Gambling Ship (1933 film)

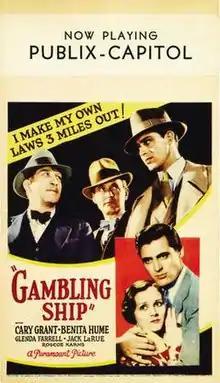
Film poster

Gambling Ship is a 1933 American pre-Code drama film directed by Louis J. Gasnier and Max Marcin, and starring Cary Grant and Benita Hume. It was based on Paul Cain's short stories: "Fast One", "Lead Party", "Velvet" and "The Heat", which were published in "Black Mask" magazine. It was released on June 23, 1933. Ace Corbin retires from the racket as a gambling boss, but the enemies attempt to stop him.